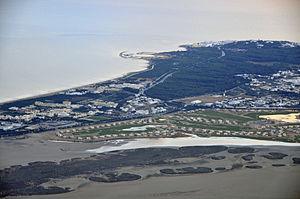
La nouvelle zone touristique et urbaine de la ville de Gammarth. On distingue en haut la nouvelle marina. Plus bas on voit les hotels El Mouradi et Karim. Plus bas encore on voit la nouvelle zone touristique sur la côte. Enfin en bas de la photo, une nouvelle zone urbaine nouvellement en construction et gagnée sur la Sebkhat Ariana. La foret de Gammarth est petit à petit grignotée par l'urbanisation galopante